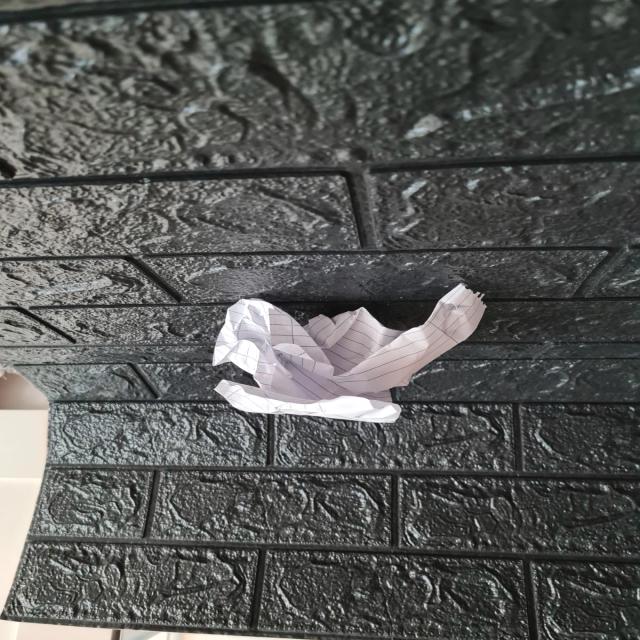
Label: tissues